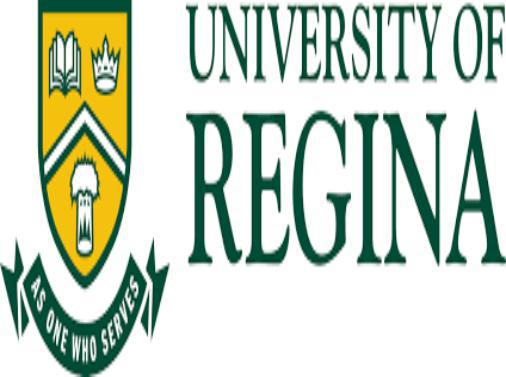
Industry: Clothes